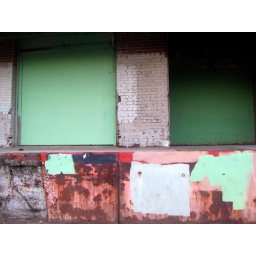
on my way to the Sammies... i parked my car in front of this, the sea foam green is my fav color!!